Apollo Hospitals

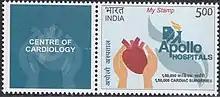
A postal stamp issued in 2019 commemorating Apollo's Centre of Cardiology.

In 2016, a patient died at Apollo's Bilaspur Hospital during a treatment for stomach pain. While the hospital attributed his death to poisoning, the post-mortem report remained inconclusive pending a chemical analysis. The forensic laboratory report, obtained in 2019, revealed no presence of poison. Later in 2023, four doctors were arrested but subsequently released on bail.